Maryland Route 436

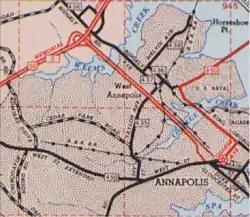
West Annapolis on the 1956 Maryland State highway map.

MD 436 begins at an intersection with MD 435 (Taylor Avenue) near the campus of the U.S. Naval Academy in Annapolis. The highway heads northwest as a two-lane undivided street through the West Annapolis neighborhood. MD 436 crosses Weems Creek on a drawbridge and leaves the city of Annapolis. The highway crosses over U.S. Route 50 (US 50)/US 301 immediately to the east of the freeway's interchange with MD 70. The bridge over the freeway is between intersections with Riverside Avenue and Acorn Drive, which are unsigned MD 783 and MD 784, respectively. MD 436 reaches its northern terminus just south of Ridgely Avenue's intersection with Bestgate Road and Wilson Road in Parole.